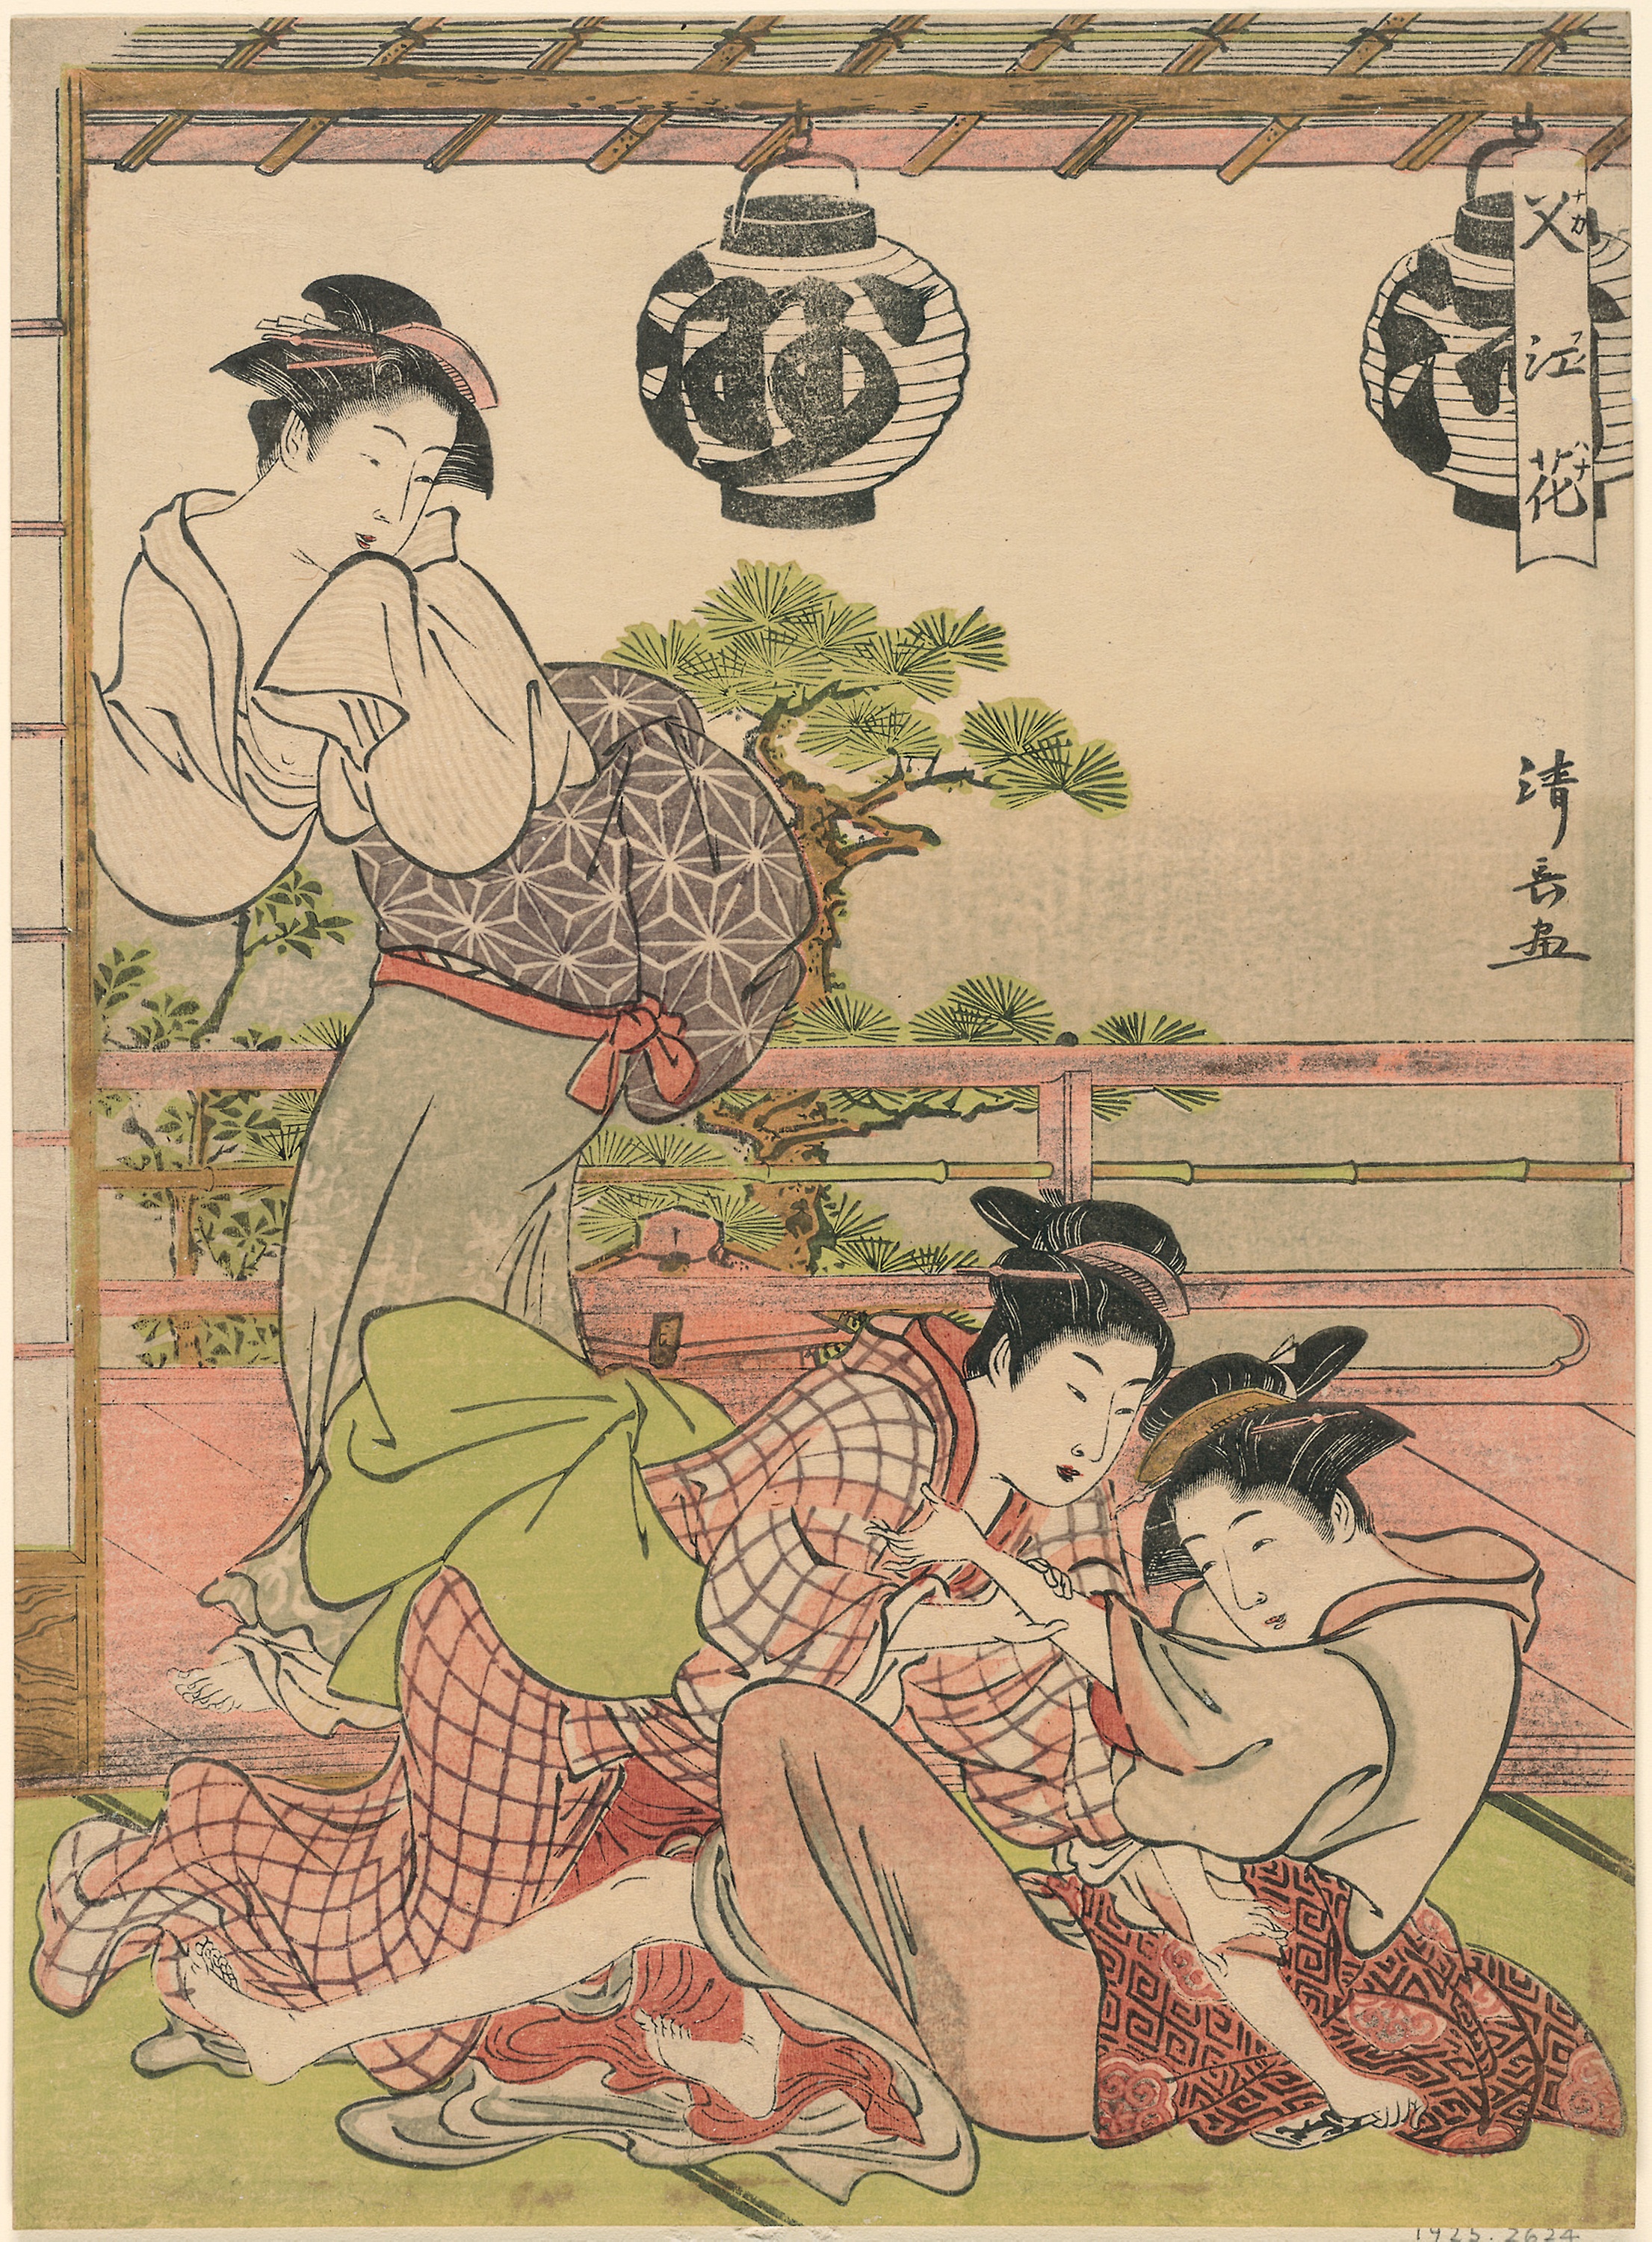
art, illustration, fiction